Les pêcheurs de perles

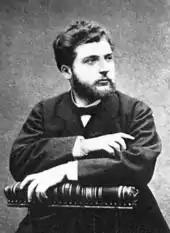
Georges Bizet in the early 1860s

It was Bizet's winning entry in a competition organised by the celebrated composer Jacques Offenbach, and gained him a cash award, a gold medal, and a performance of the prize work at the Théâtre des Bouffes-Parisiens. In 1857 Bizet was awarded the prestigious Prix de Rome, and as a result spent most of the following three years in Italy, where he wrote "Don Procopio", a short opera buffa in the style of Donizetti. By this time Bizet had written several non-stage works, including his Symphony in C, but the poor reception accorded to his 1858 "", a religious work he composed in Rome, helped convince him that his future lay primarily with the musical theatre. He planned and possibly began several operatic works before his return to Paris in 1860, but none of these projects came to fruition.